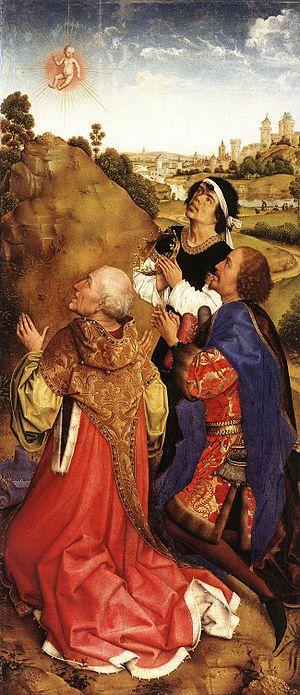
On appelle traditionnellement Rois mages les visiteurs qui figurent dans un épisode de l'Évangile selon Matthieu, lesquels, ayant appris la naissance de Jésus, viennent « de l'Orient » guidés par une étoile pour rendre hommage « au roi des Juifs » et lui apporter à Bethléem des présents d’une grande richesse symbolique : or, myrrhe et encens.